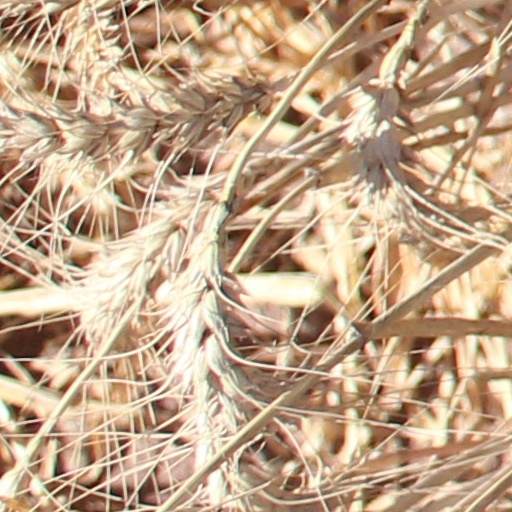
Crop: wheat